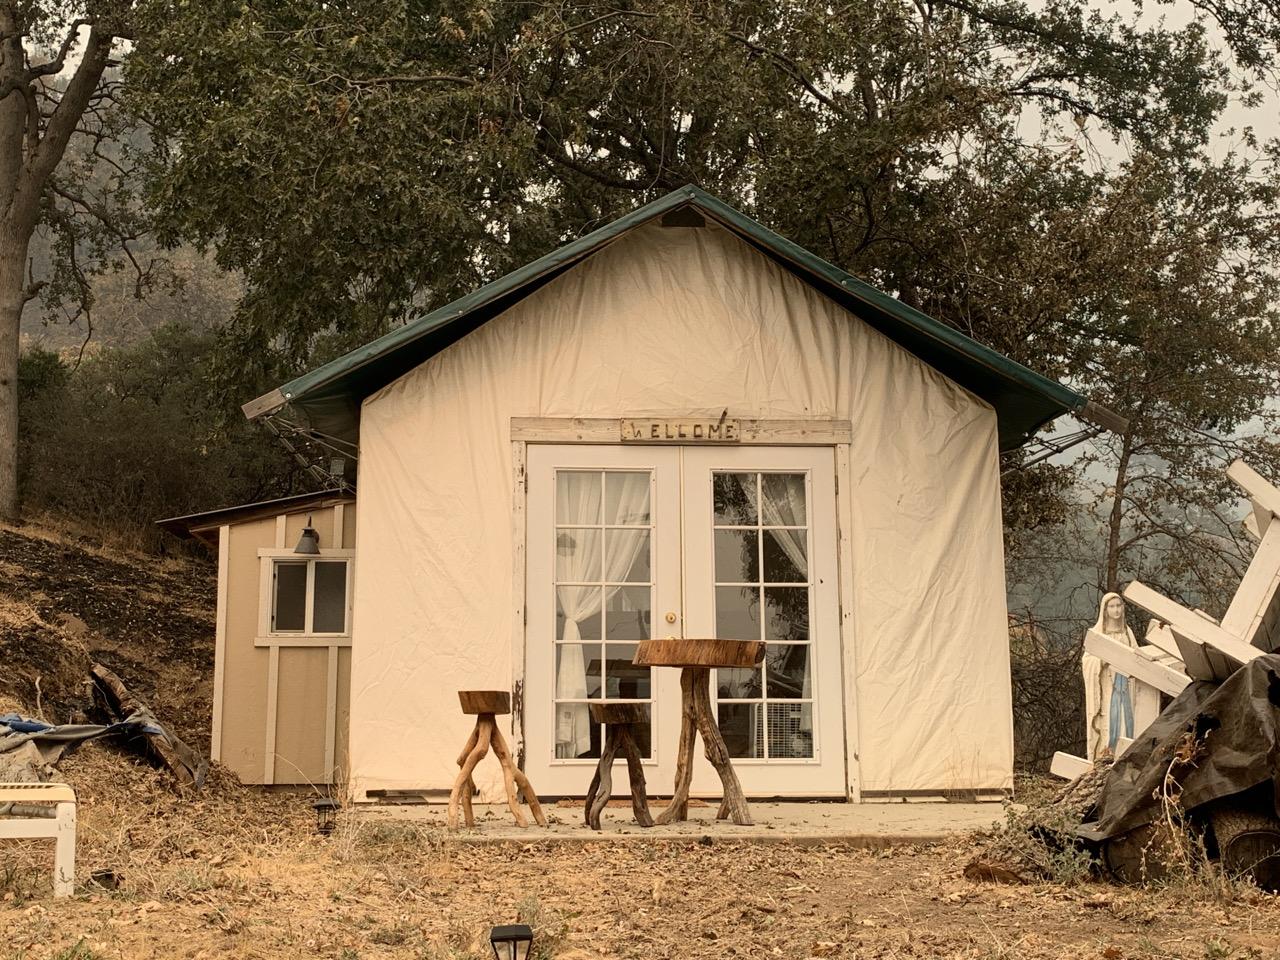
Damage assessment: no_damage